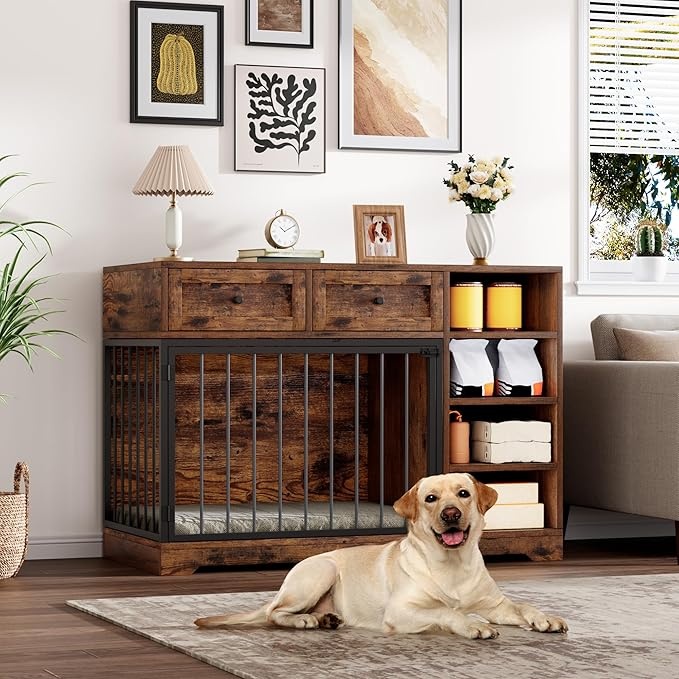
Dog Crate Furniture 47”, Large Dog Crate TV Stand with 2 Drawers and 4 Shelves, Wooden Dog Kennel Indoor, Decorative Dog Cage with Storage for Large Dogs, Brown
About This Multi-Purpose Use - This large dog crate provides a spacious and comfortable space for dogs, with 2 drawers and 4 storage shelves it can also be used as a storage cabinet, end table, and nightstand in the living room and bedroom. Exquisite design styles can easily match a variety of home styles. Sturdy and Durable - Made from high-quality wooden board and strong metal bars, this heavy-duty dog crate is suitable for all sizes dogs, stands up to chewing better than many other dog crates, ensuring sturdiness and stability for long-lasting use. Large Space - The furniture-style dog kennel with the size 34.6"L x 23.6" W x 21.9"H can let your dogs move in the dog crate easily, which is perfect for small, medium, and large dogs. It has both closed and open sections to keep all your dog’s toys, bowls, and food tidy and neatly organized. Not Just a Kennel - GarveeHome is committed to providing a comfortable environment and ample space for your dog. The multi-functional dog crate furniture can meet all your needs. Your dog will be quiet when you go out. so it can enjoy time in the cage when you are out without destroying anything in the house and will happily wait for your back. Easy to Assemble & Clean - Keep the dog cage clean with the convenient doors and divider. All pieces packed in their own numbered or lettered pouch come with detailed instructions and tools, it is easy to follow the steps for installation. If you have any problems, contact us for help. Overview Brand : GarveeHome Product Dimensions : 47.2"L x 23.6"W x 33.4"H Material : Wood, Metal Specific Uses For Product : Indoor Special Feature : Durable
Brand: GarveeHome
Category: Animals & Pet Supplies > Pet Supplies > Dog Supplies > Dog Kennels & Runs